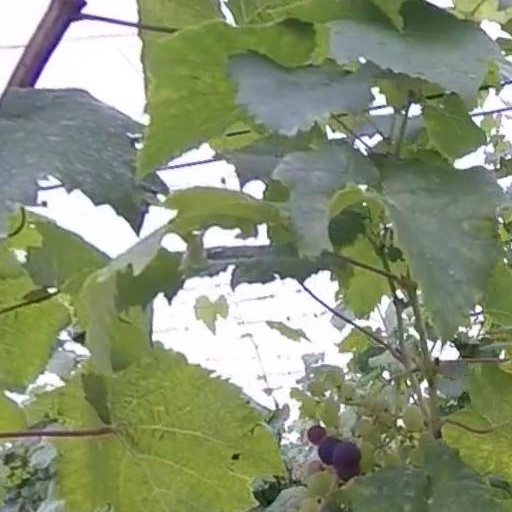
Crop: grape